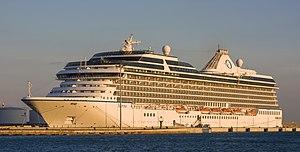
Le Marina amarré à Sète (Hérault). Polski: Wycieczkowiec MS
Le MS Marina est un navire de croisière de la nouvelle classe Oceania construit sur le chantier naval italien Fincantieri pour l'opérateur Oceania Cruises.